Lashing (ropework)

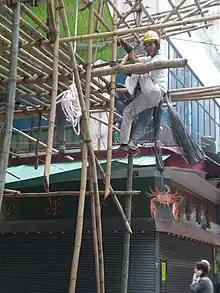
Bamboo scaffolding secured with lashings in Kowloon.

A lashing is an arrangement of rope, wire, or webbing with linking device used to secure and fasten two or more items together in a somewhat rigid manner. Lashings are most commonly applied to timber poles, and are commonly associated with cargo, containerisation, the Scouting movement, sailors, and gardeners.